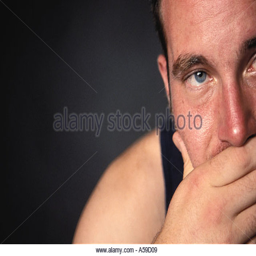
face of a worried man